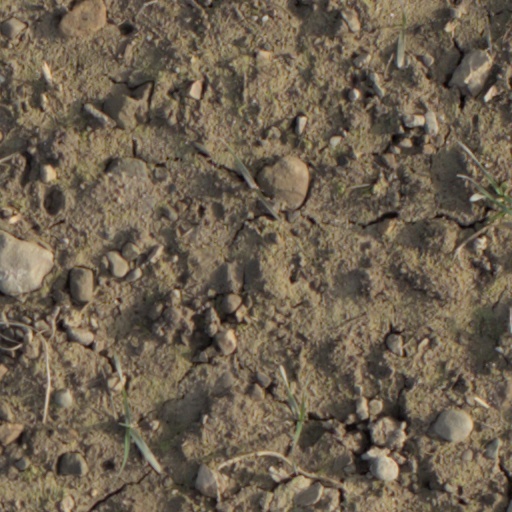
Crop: wheat